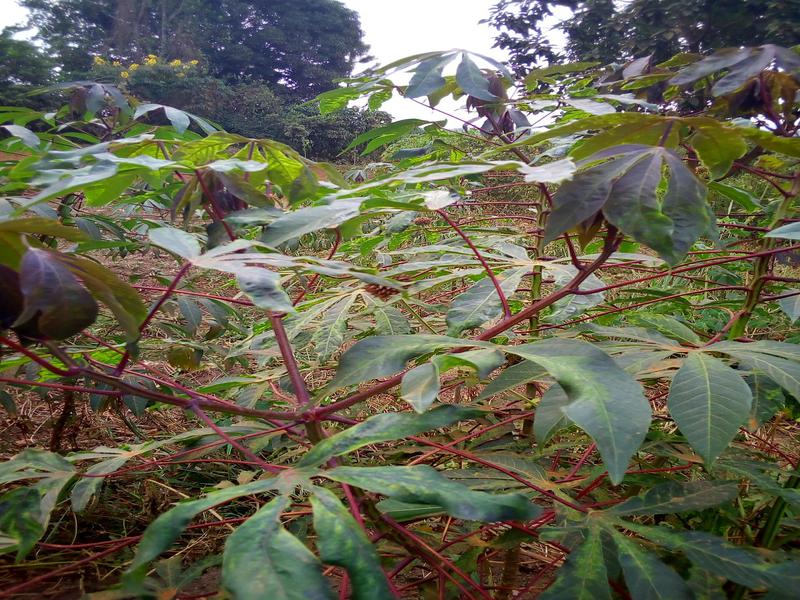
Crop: cassava
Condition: mosaic_disease